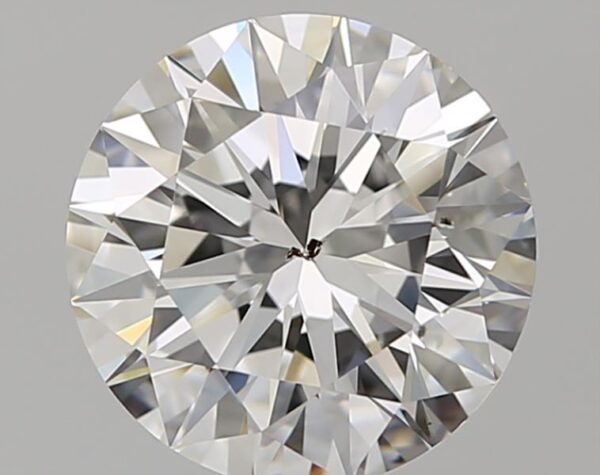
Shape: round
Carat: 2
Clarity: SI1
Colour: H
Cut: EX
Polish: EX
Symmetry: EX
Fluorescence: F
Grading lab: GIA
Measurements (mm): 8.12 x 8.14 x 4.99